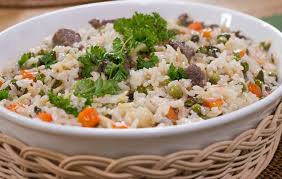
Yemek: pirinc_pilavi